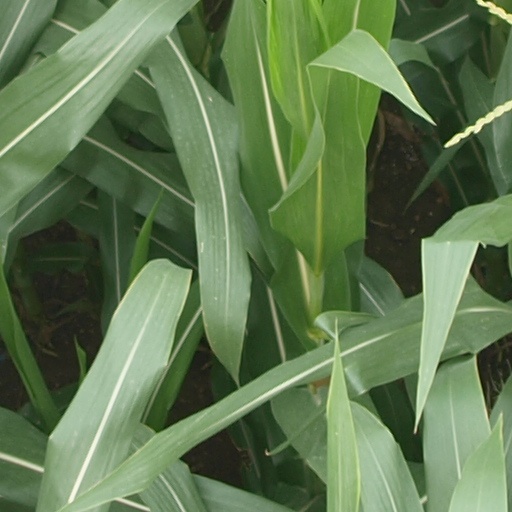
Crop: maize; corn